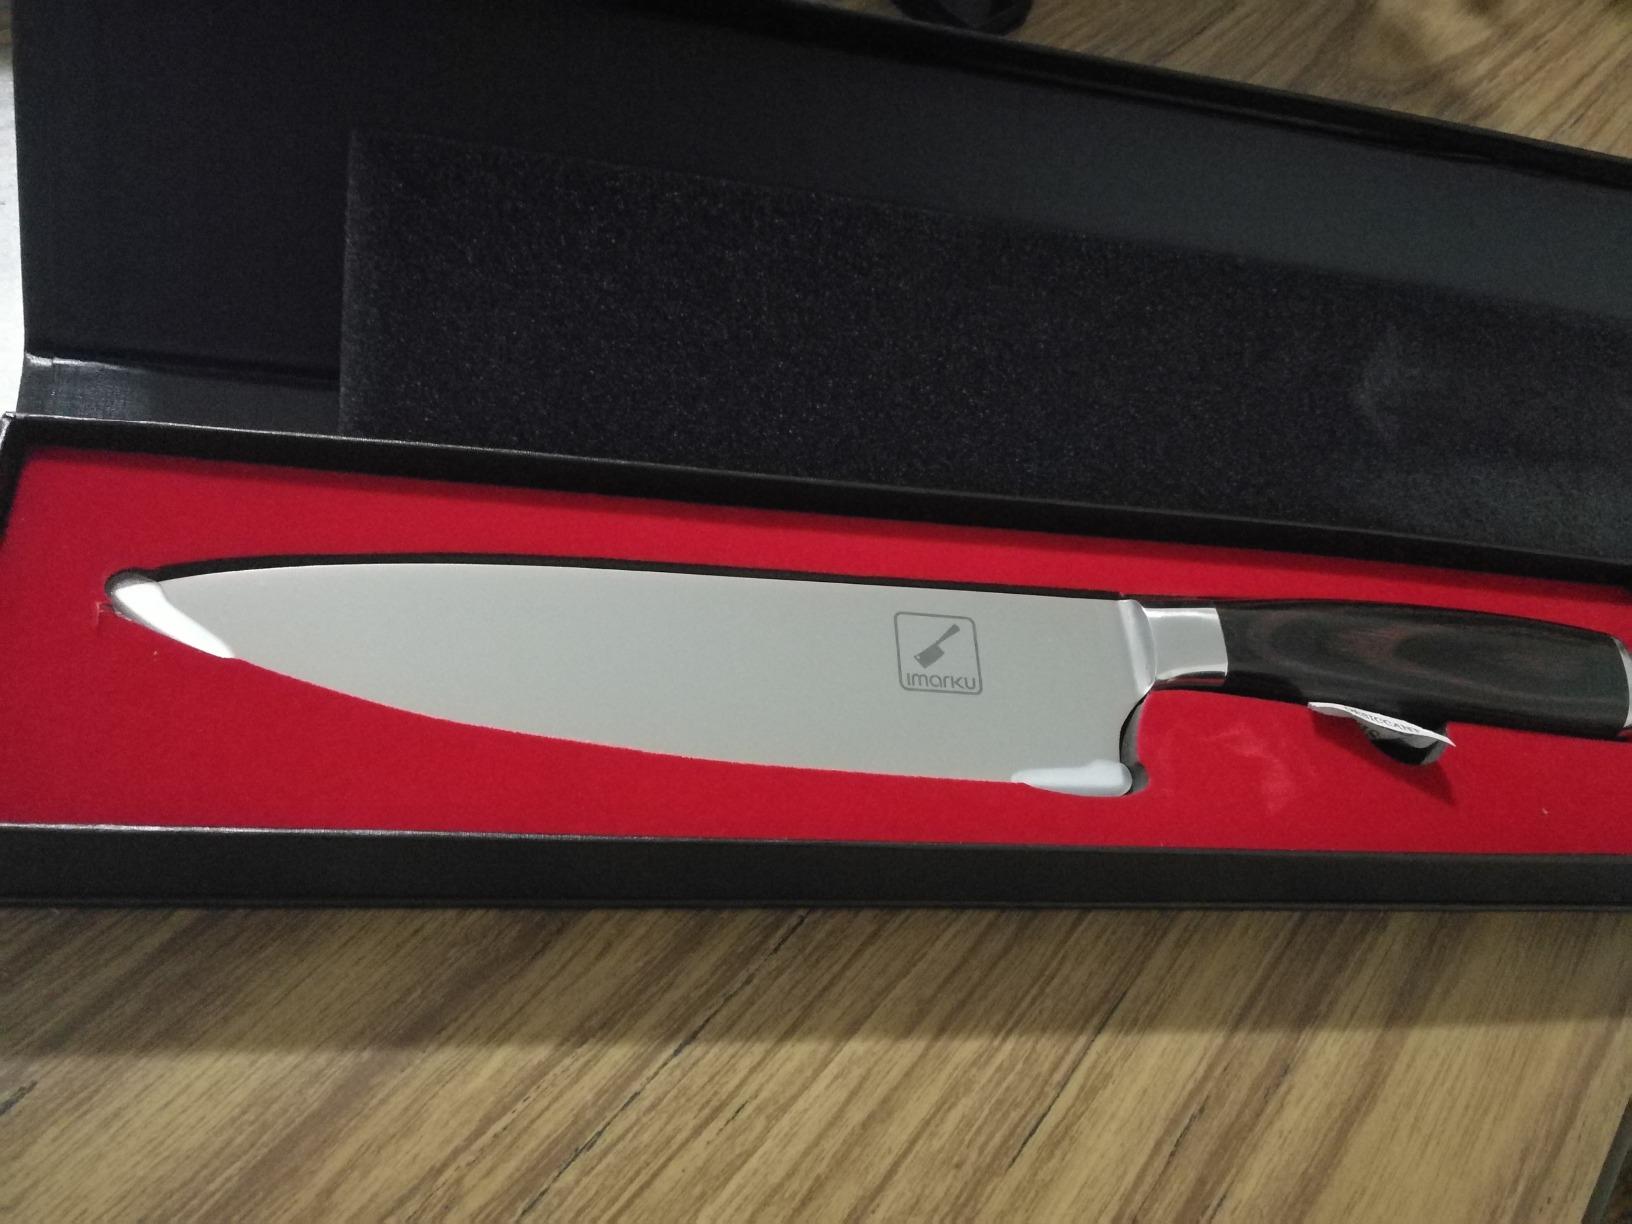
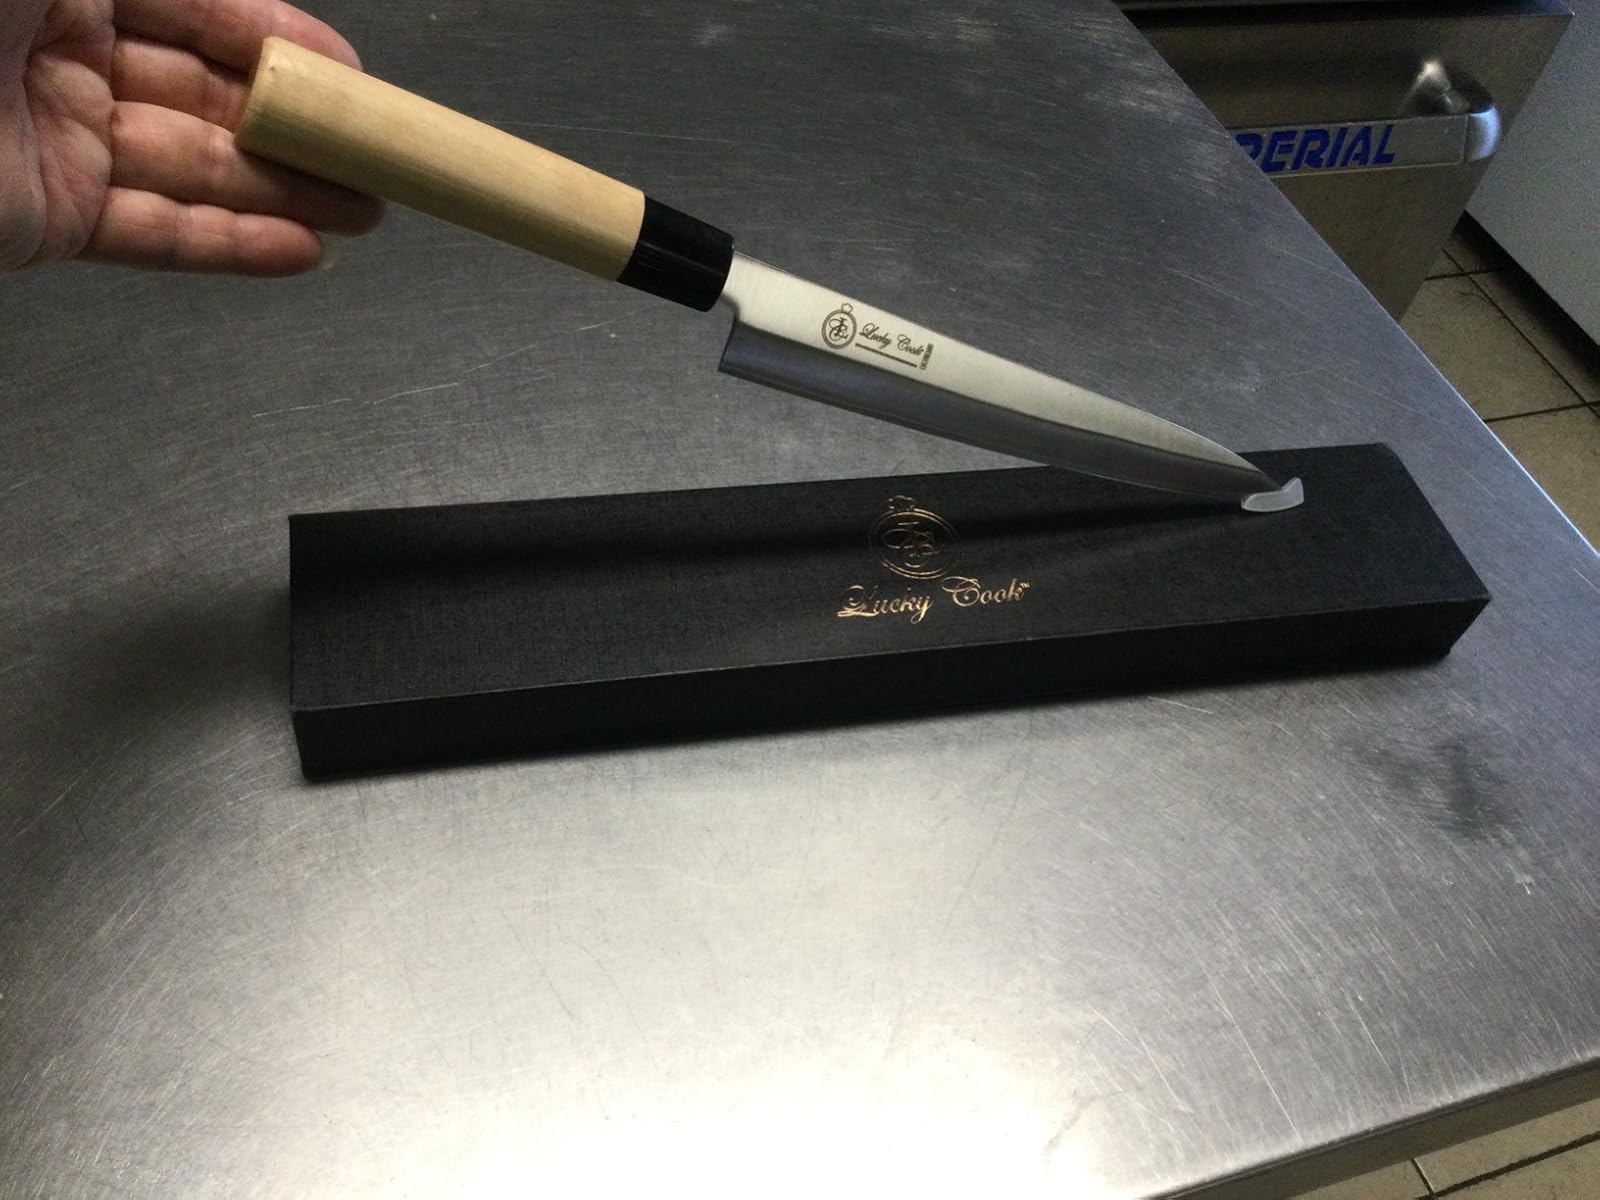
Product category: items_knife
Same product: no